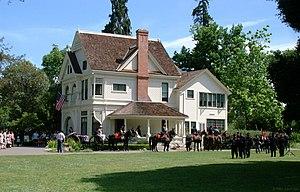
Ceci est la liste des lieux historiques inscrits sur le registre national dans le comté d'Alameda en Californie.